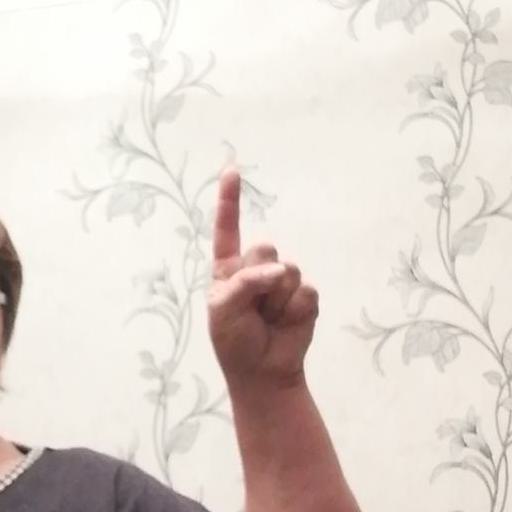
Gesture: one